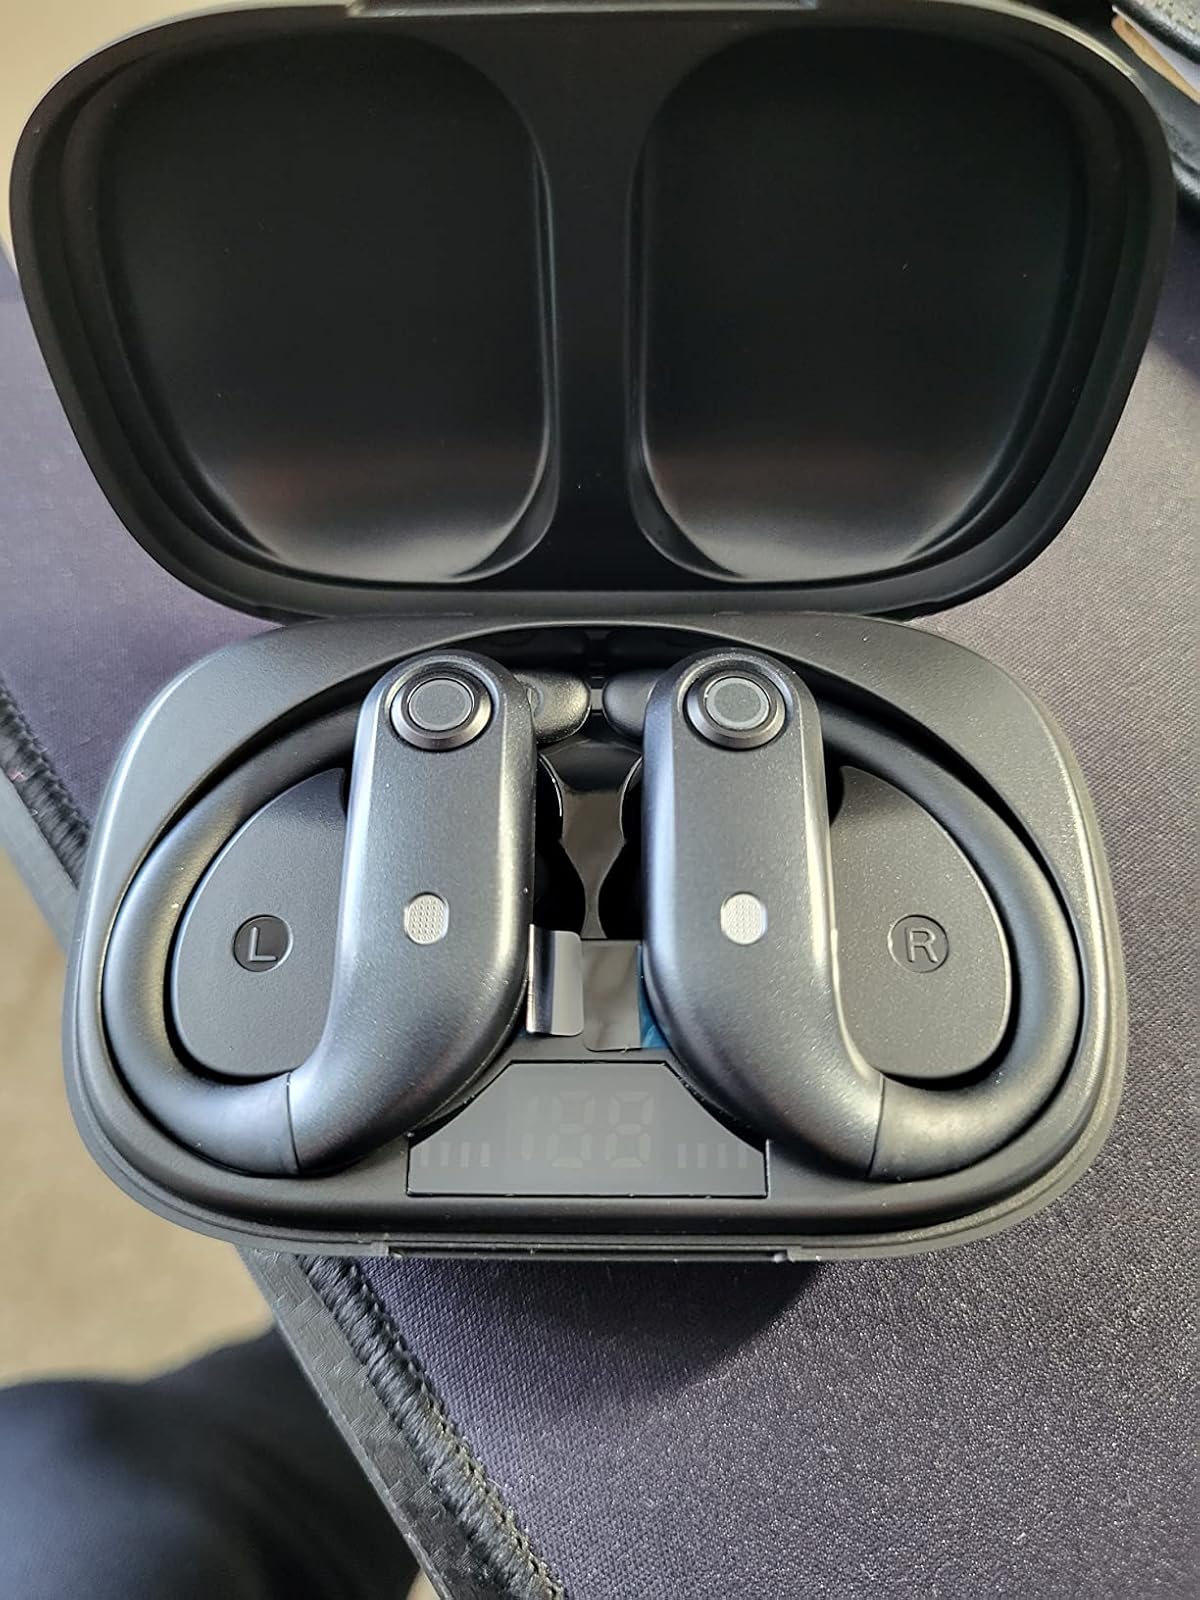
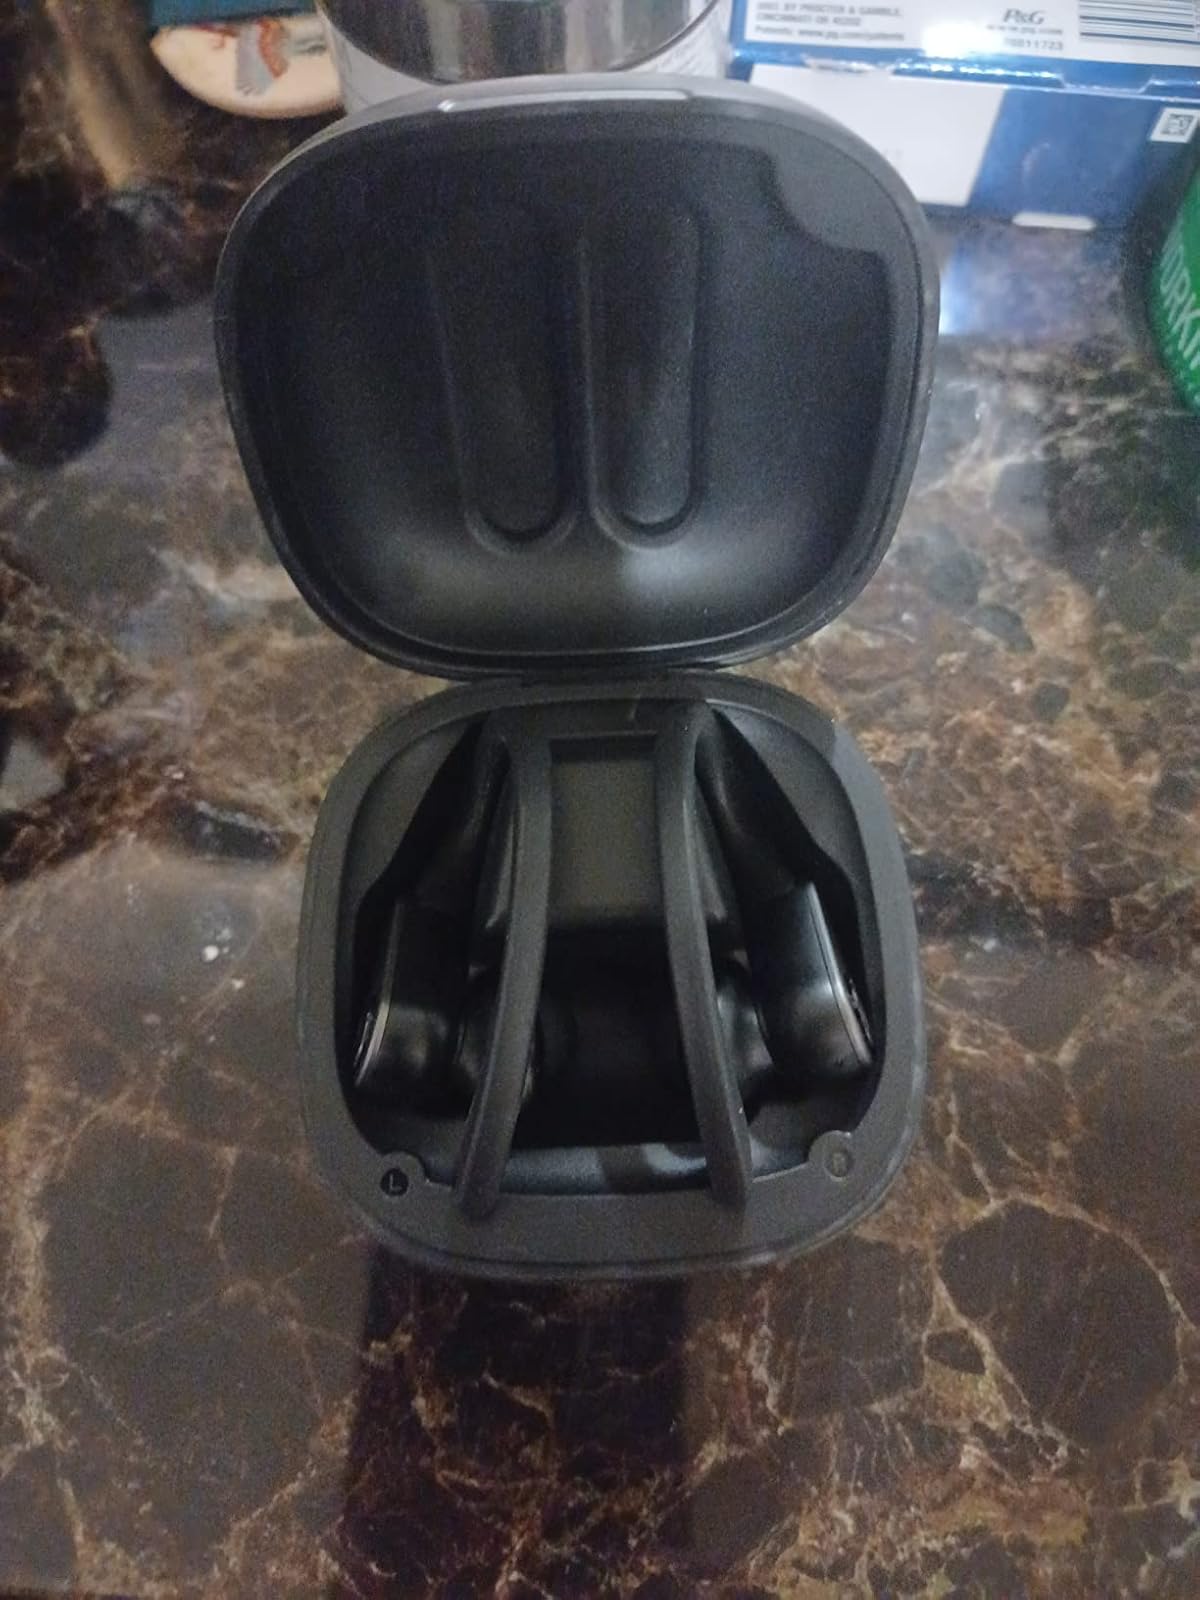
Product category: earbuds
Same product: no